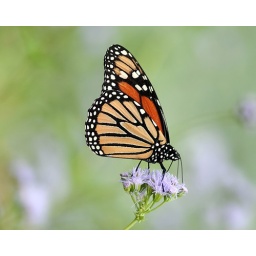
Monarch butterfly perched on a Blue Mist flower at Grapevine Botanical Garden in October, 2008.